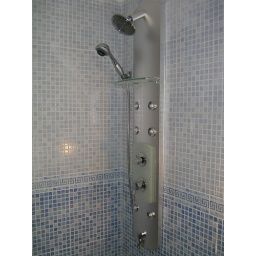
&lt;b&gt;Detail of a column wall shower with water jets in a bathroom&lt;/b&gt;